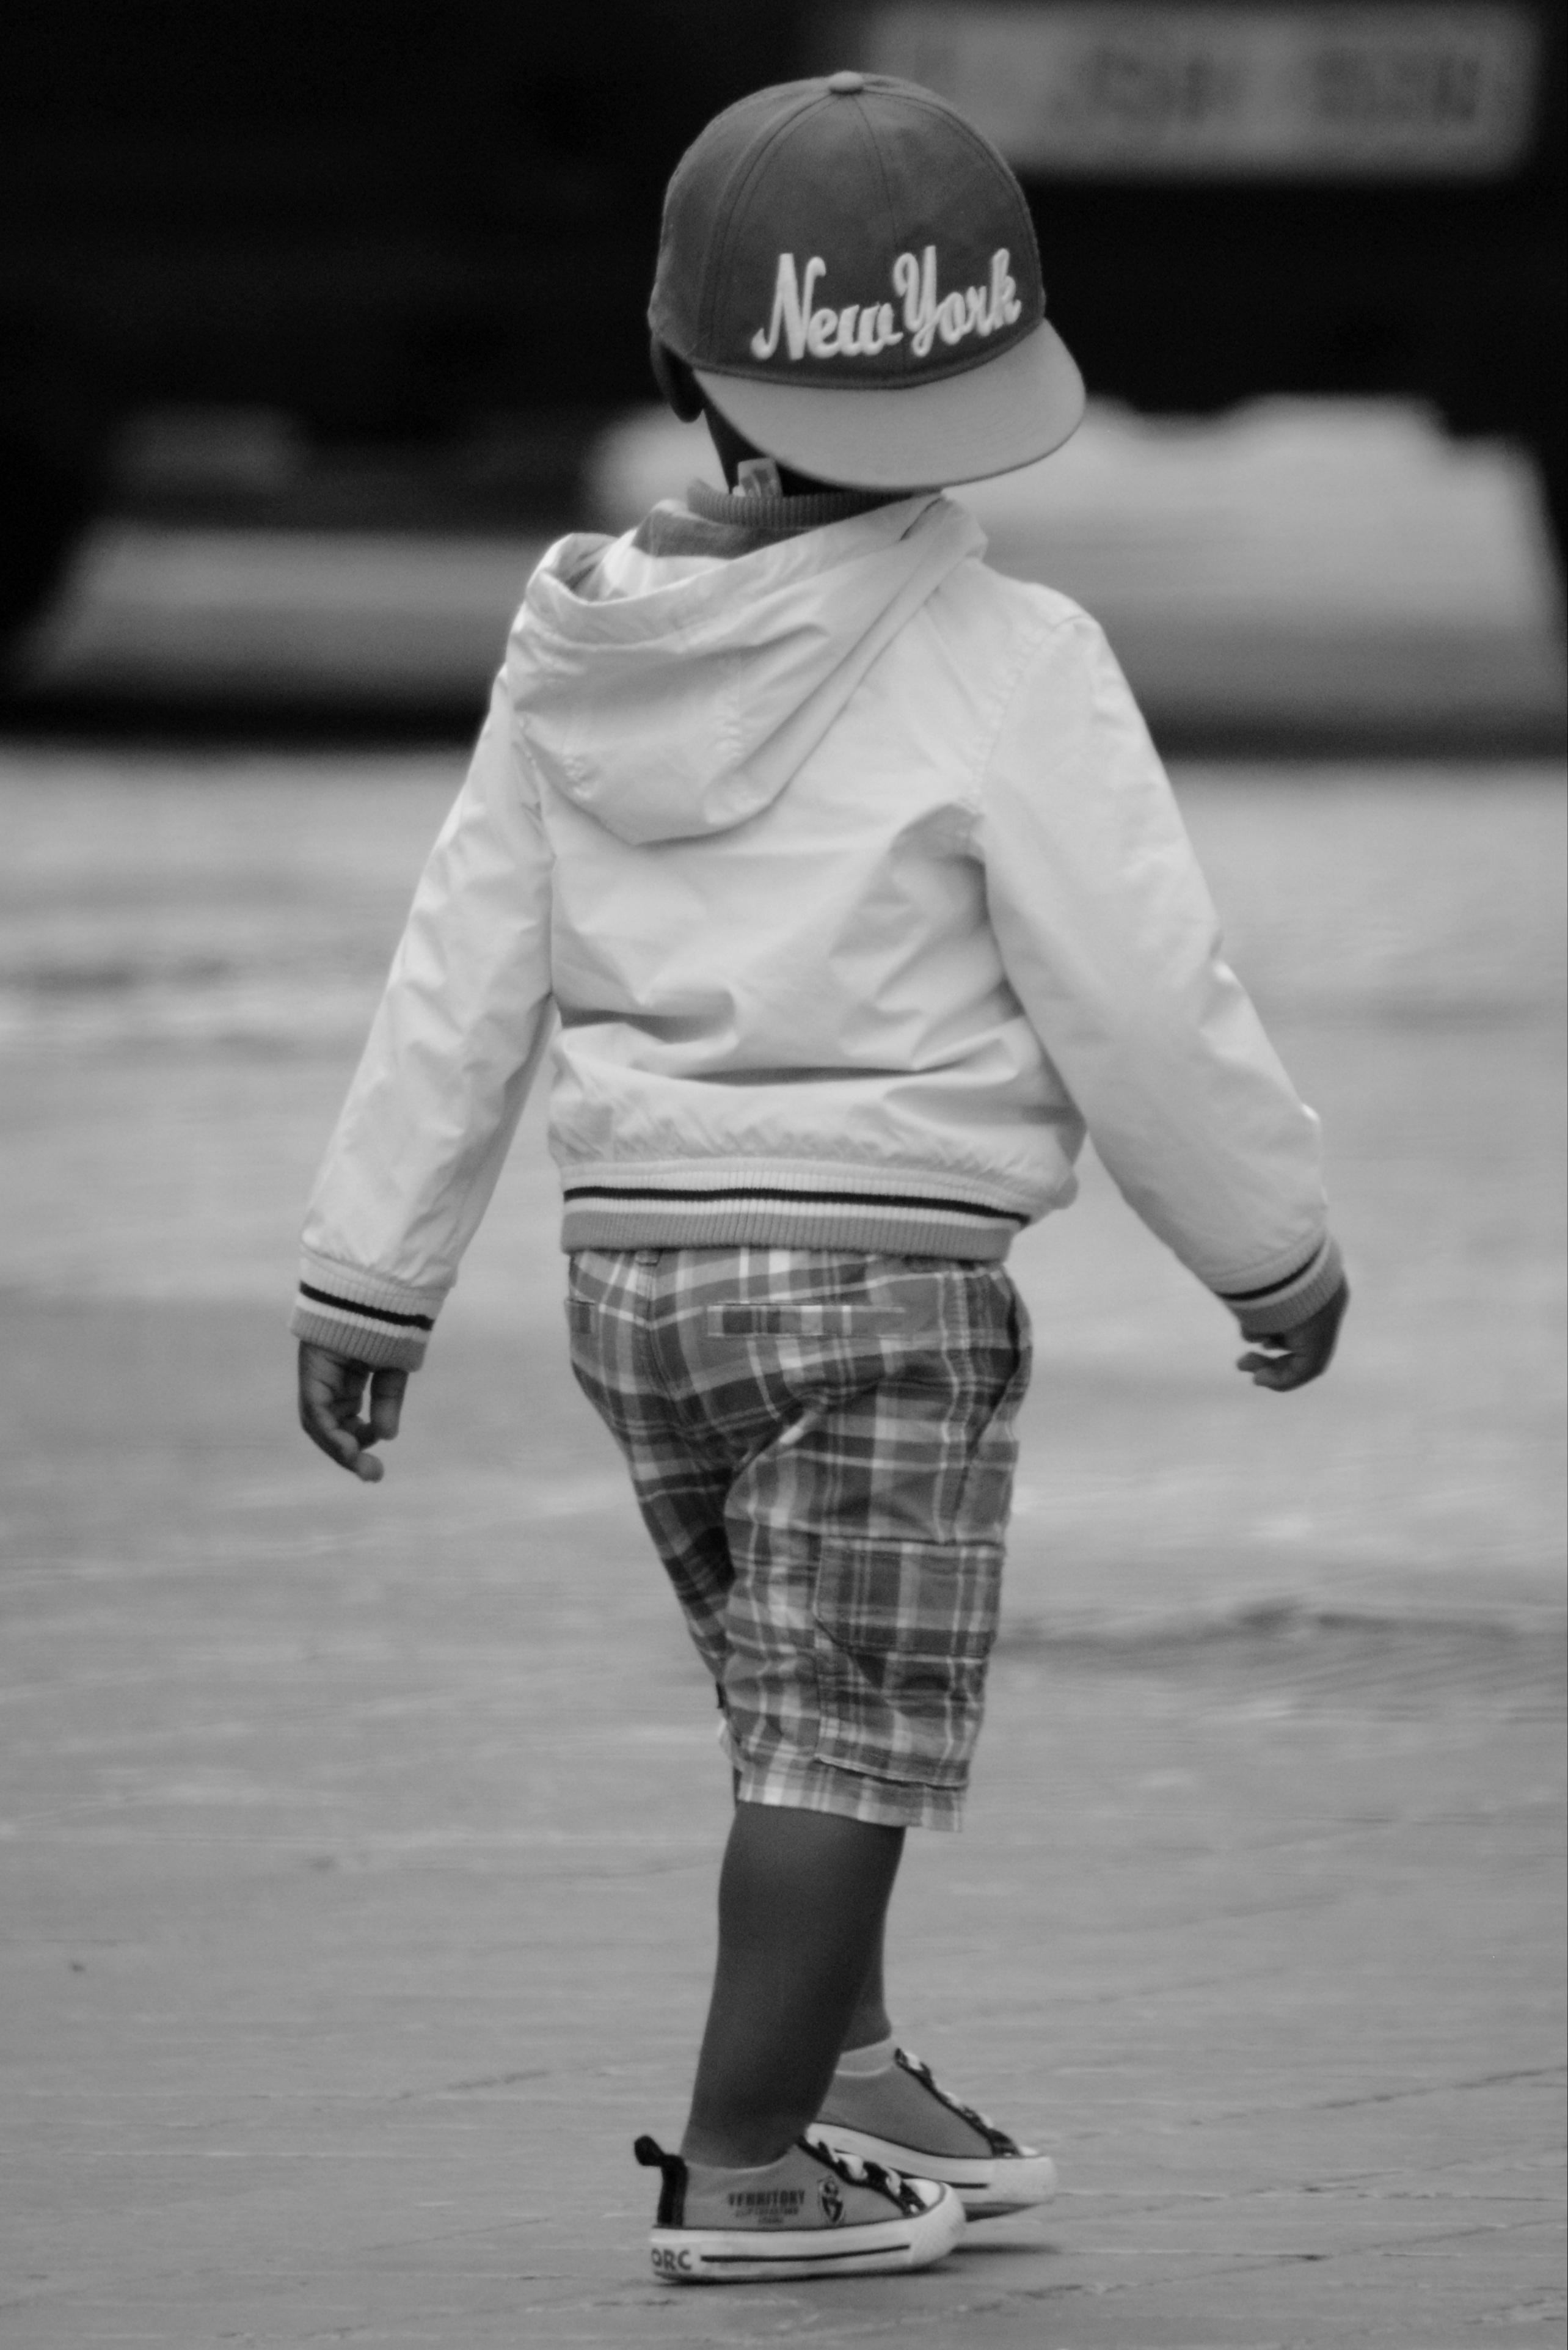
man, black and white, people, white, photography, boy, male, pet, model, spring, child, fashion, clothing, black, monochrome, footwear, photograph, monochrome photography